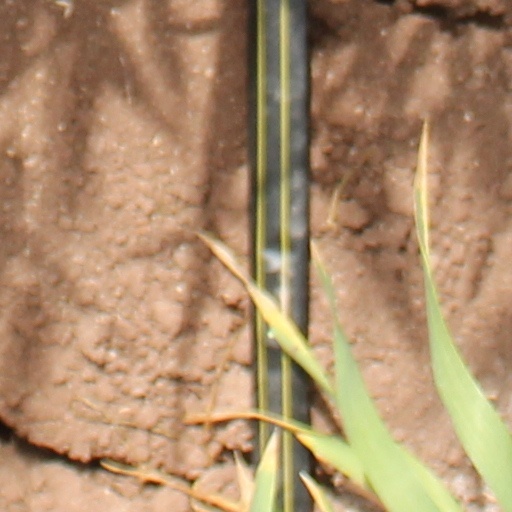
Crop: wheat